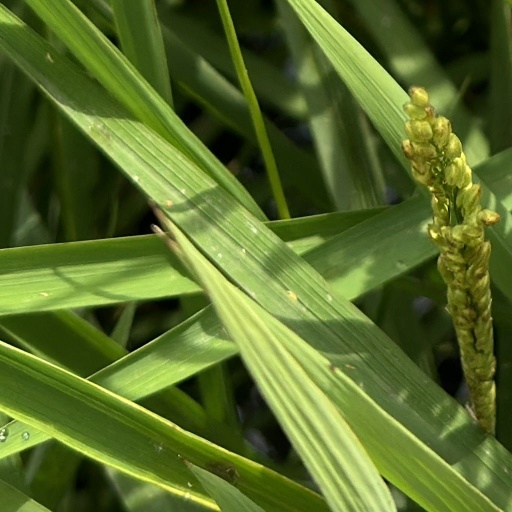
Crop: rice